Ludwig Börne Prize

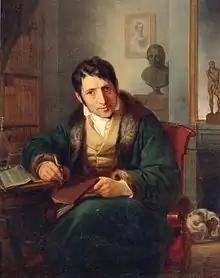
The award is named after Ludwig Börne

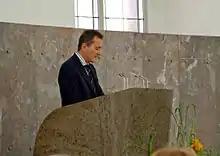
Chairman Michael A. Gotthelf during his opening speech in 2007

The Ludwig Börne Prize is a literary award that is awarded annually by the Frankfurt-based Ludwig-Börne-Stiftung. It is one of the most important of its kind in German-speaking countries.